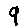
Label: 9